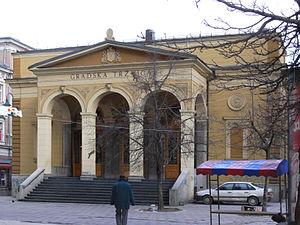
Cet article recense les monuments nationaux situés sur le territoire de la Ville de Sarajevo en Bosnie-Herzégovine et dans la République serbe de Bosnie. La liste établie par la Commission pour la protection des monuments nationaux compte 109 monuments nationaux inscrits sur la liste principale et 20 monuments inscrits sur une liste provisoire.
Le marché municipal Markale, également connu sous les noms de Gradska tržnica et de Markthalle, est un marché couvert situé en Bosnie-Herzégovine, sur le territoire de la Ville de Sarajevo. Cet ensemble urbanistique, qui remonte à 1894-1895, est inscrit sur la liste des monuments nationaux de Bosnie-Herzégovine.